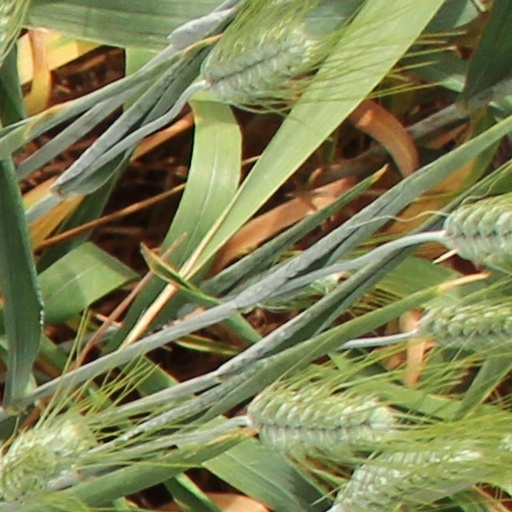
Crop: wheat